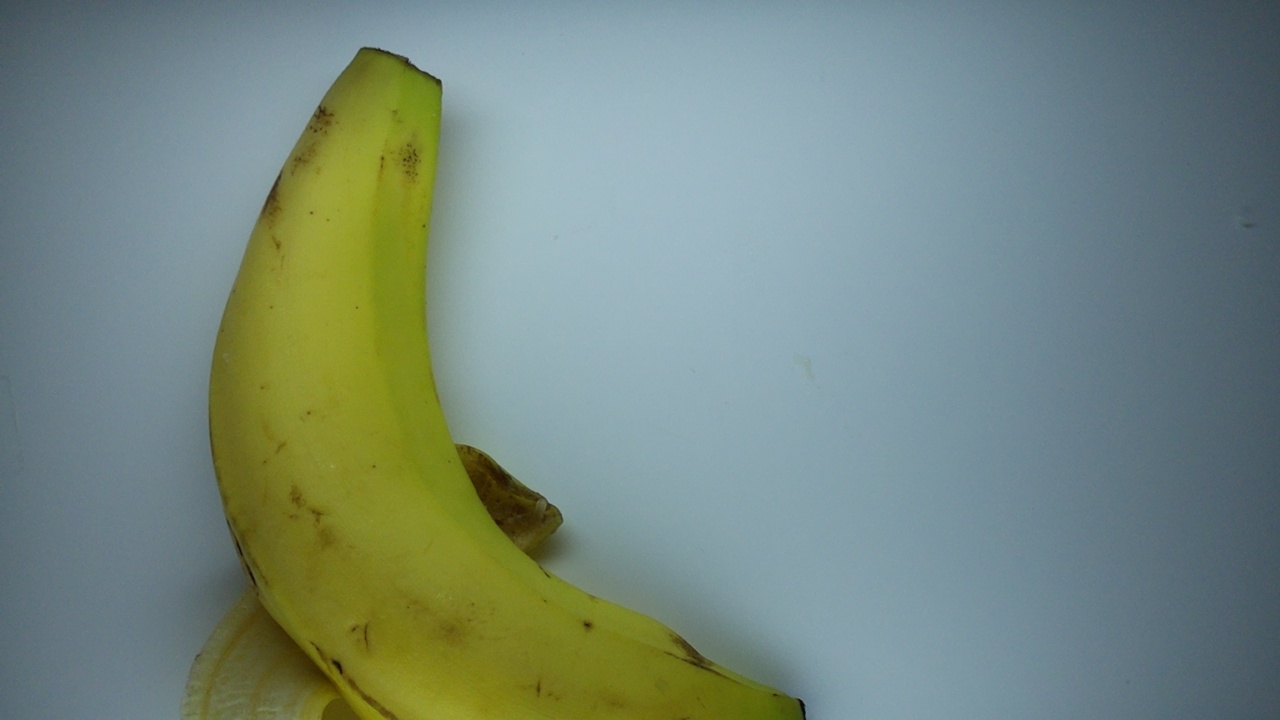
Label: trash